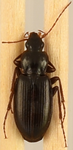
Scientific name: Calathus advena
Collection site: Rocky Mountains NEON (RMNP), plot RMNP_007